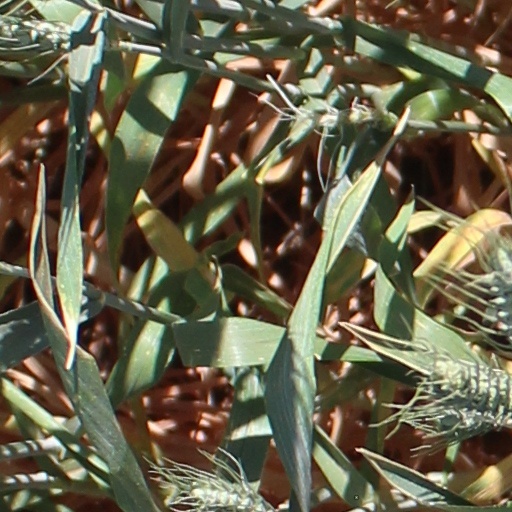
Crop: wheat